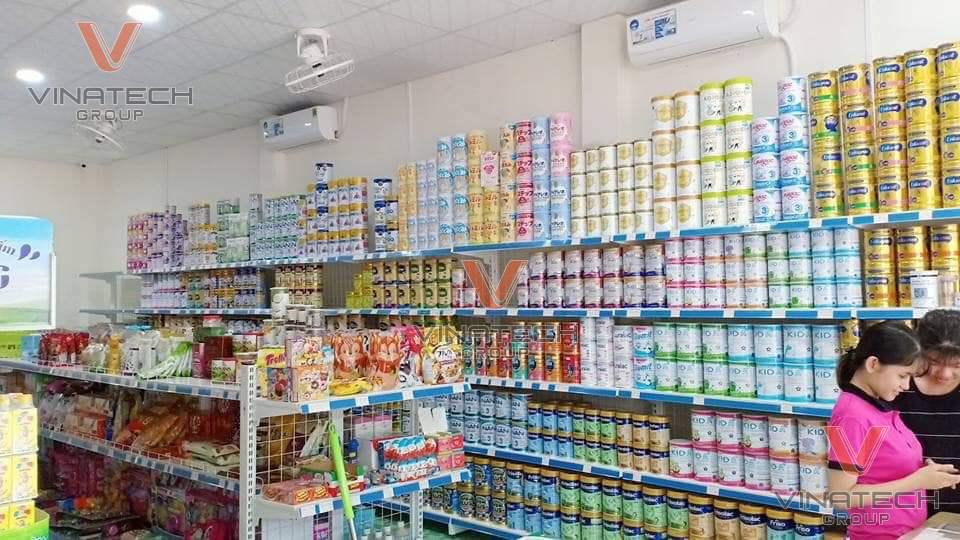
ở kệ hàng sát bên tường có sự xuất hiện của nhiều sản phẩm sữa